Perunthenaruvi Weir

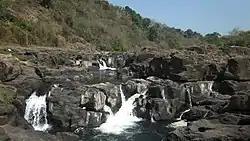
Poonthenaruvi water falls

The Poonthenaruvi Water falls and related Eco tourism project is near the weir site. There is hanging bridge and view towers to spectate the beauty of the ravine.